Battle of Drøbak Sound

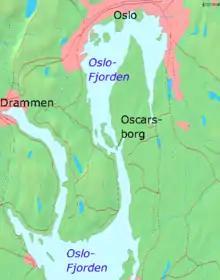
Map of Oslofjord and the fortress of Oscarsborg

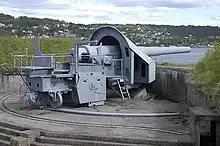
One of the three main battery guns at Oscarsborg

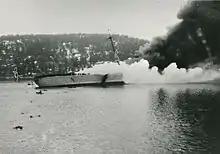
"Blücher" on fire and sinking in Drøbak Sound

At 04:21 on 9 April, Eriksen ordered the main battery to fire on "Blücher", the lead ship of the German flotilla heading to Oslo. When his command was questioned, Eriksen replied: "Either I will be decorated or I will be court martialled. Fire!" Firing without warning shots violated the pre-war Norwegian rules of engagement. The German ships had already received warning and live shots from outlying fortifications; Erikson later used this to justify his decision to consider the ships to be hostile.